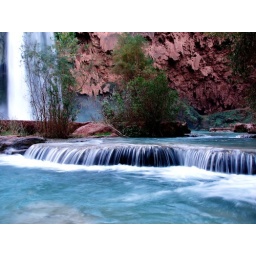
Pools of striking blue-green water against vivid vegitation and remarkable red cliffs of limestone.